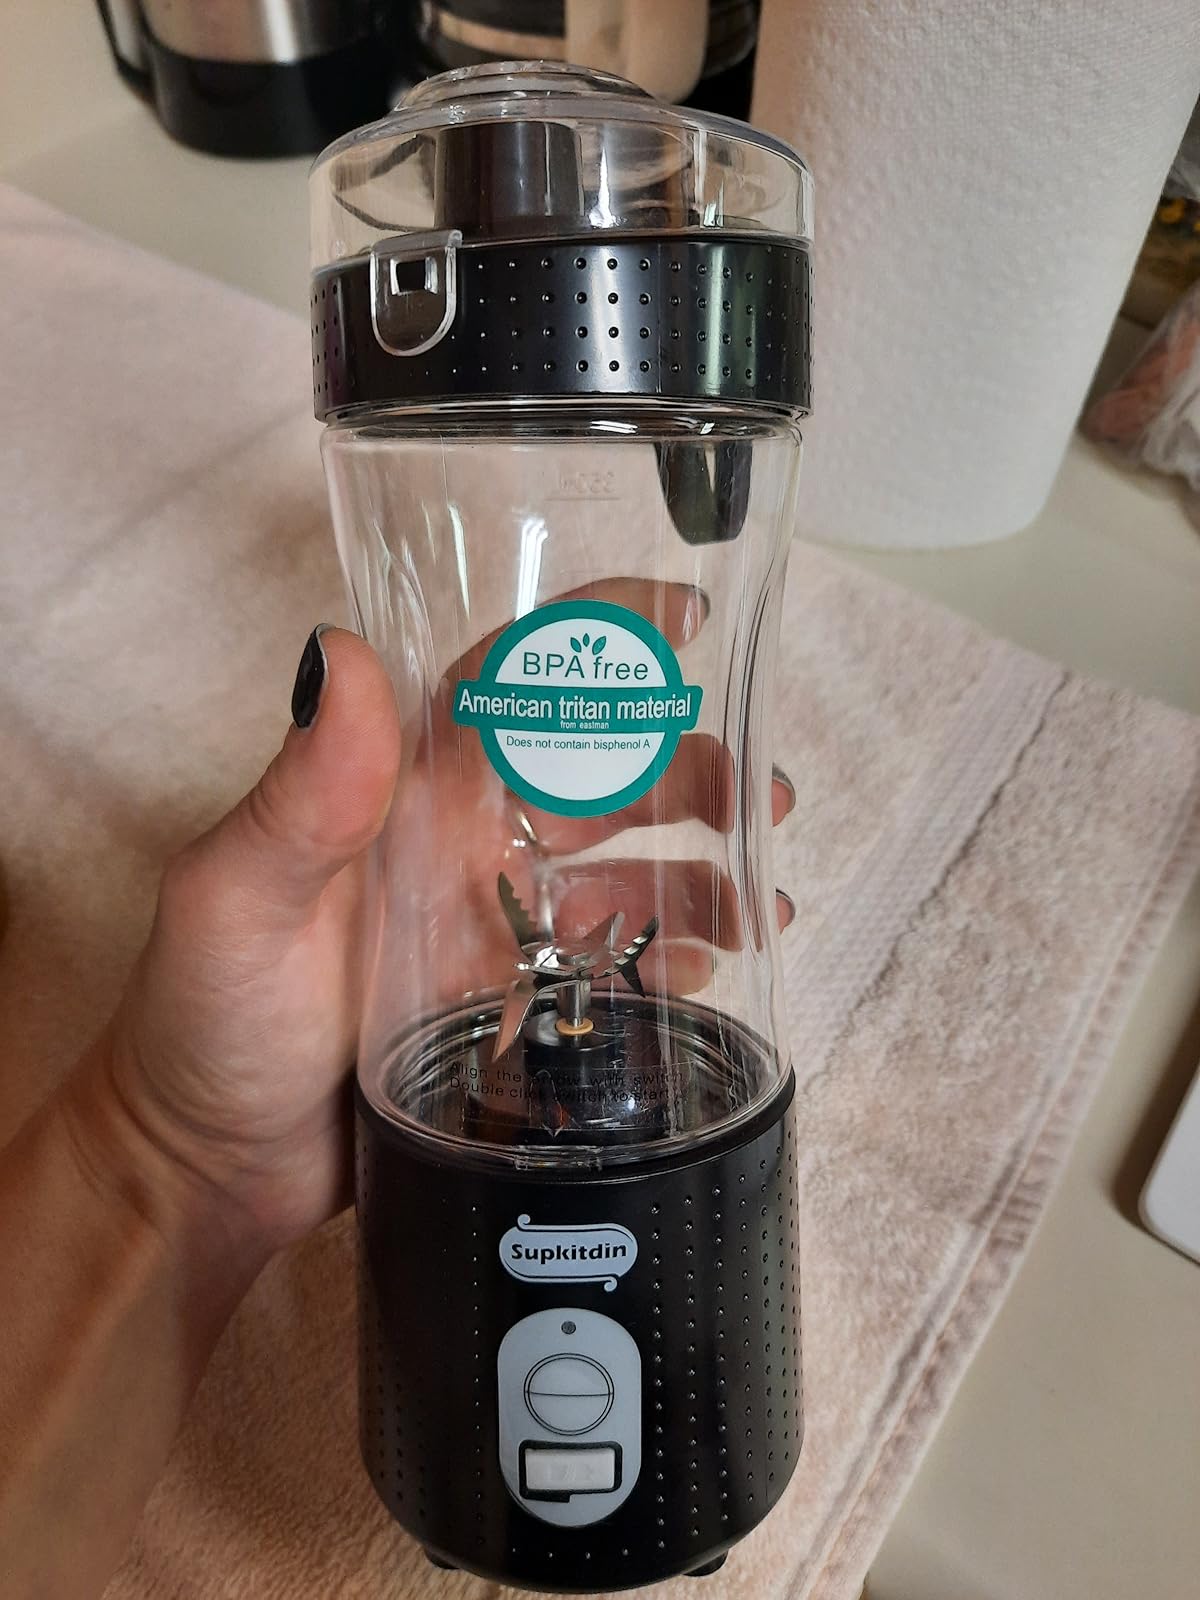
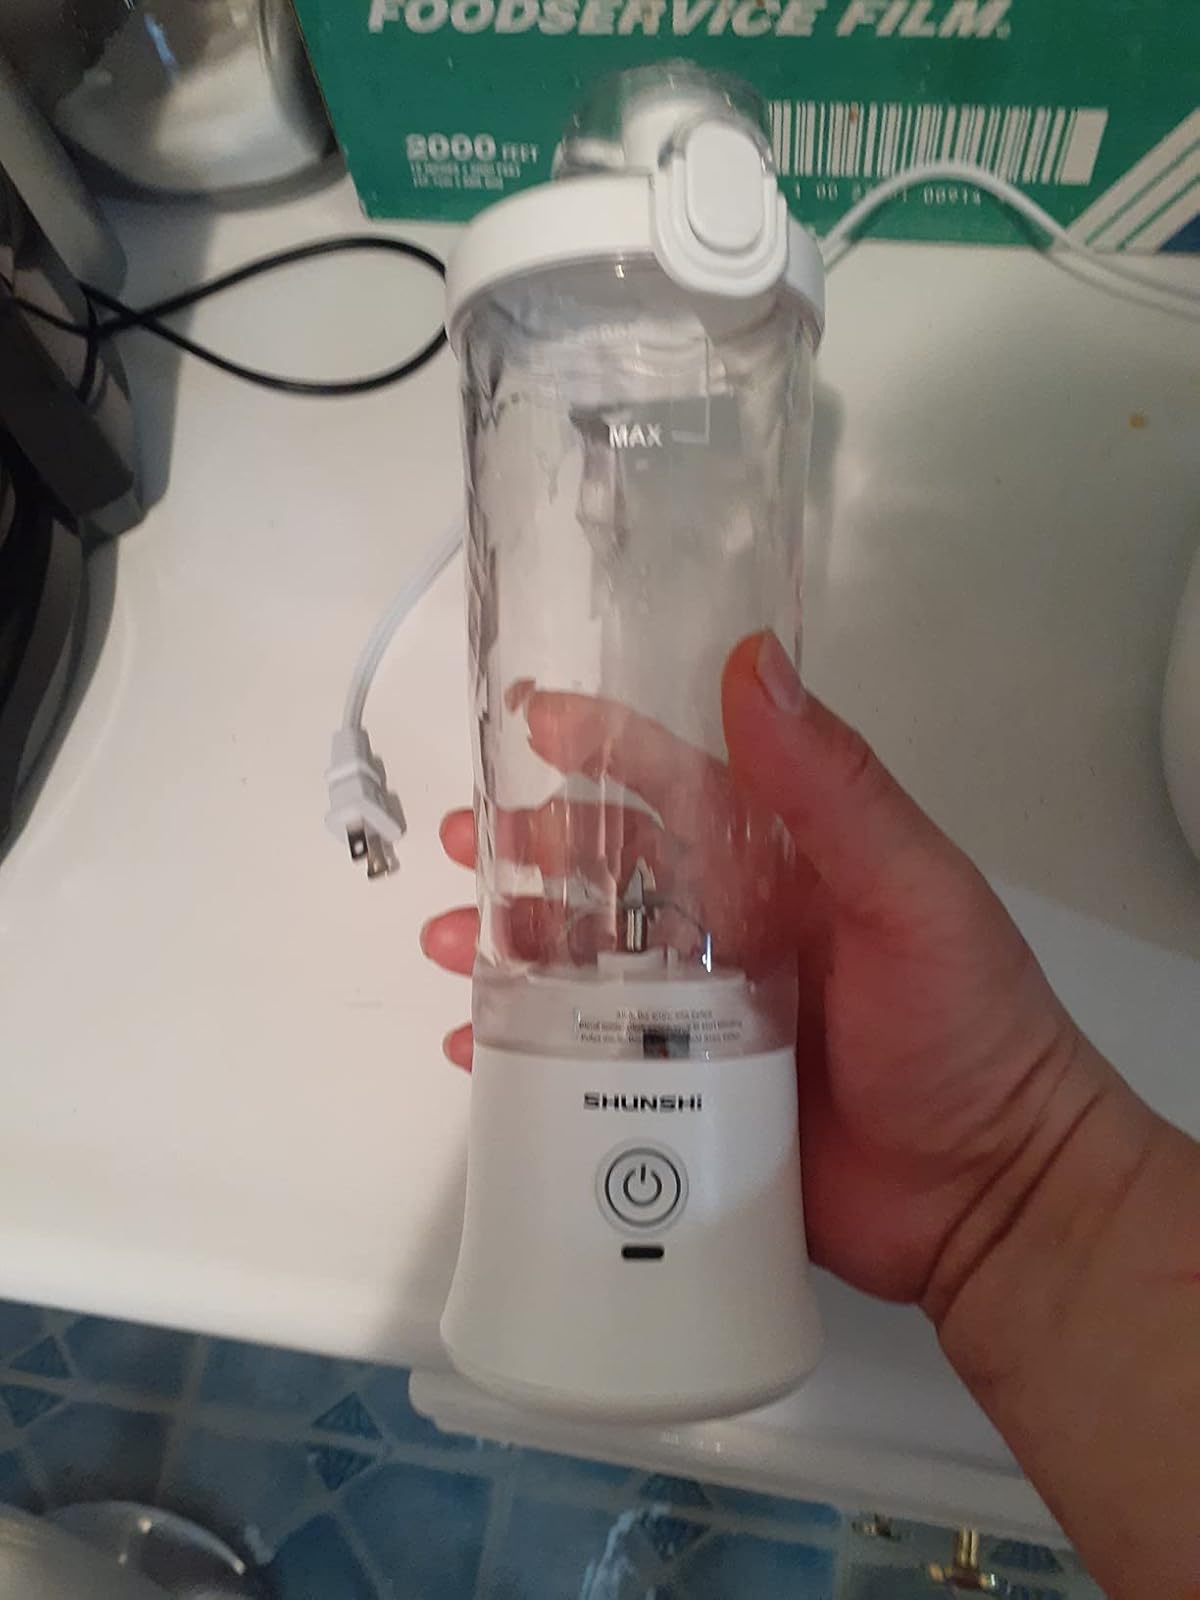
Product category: items_blender
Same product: no